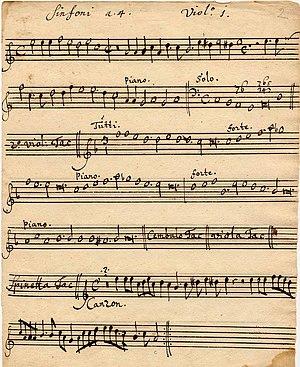
Une page manuscrite d'une œuvre de Gustav Düben datée des environs de 1654. Partie de violon d'une Sinfonia a 4, du fonds Düben d'Uppsala.
Gustav Düben, est un organiste et compositeur suédois.